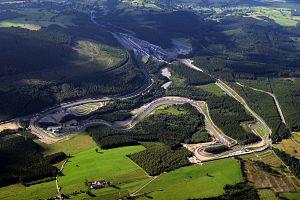
Le Grand Prix de Belgique 1954, disputé sur le circuit de Spa-Francorchamps le 20 juin 1954, est la trente-cinquième épreuve du championnat du monde de Formule 1 courue depuis 1950 et la troisième manche du championnat 1954.
Francorchamps est une section de la ville belge de Stavelot située en Région wallonne dans la province de Liège.
Le circuit de Spa-Francorchamps est un circuit automobile situé à proximité de Francorchamps dans la province de Liège, en Belgique. Il accueille chaque année le Grand Prix de Belgique de Formule 1 et la course d'endurance des 24 Heures de Spa, ainsi que d'autres courses nationales et internationales.
Le John Fitzpatrick Racing est une équipe de sport automobile anglaise fondée par le pilote John Fitzpatrick en 1981. Elle a participé, en tant qu'équipe privée Porsche, aux courses de voitures de sport et concouru dans de nombreux championnats internationaux. le JFR a finalement cessé toute activité à la fin de la saison 1986 en raison de l'augmentation du coût pour participer au championnat du monde des voitures de sport.
Le Grand Prix de Belgique 1951, disputé sur le circuit de Spa-Francorchamps le 17 juin 1951, est la dixième épreuve du championnat du monde de Formule 1 courue depuis 1950 et la troisième manche du championnat 1951.
Le Grand Prix de Belgique 1958, disputé sur le circuit de Spa-Francorchamps le 15 juin 1958, est la soixante-neuvième épreuve du championnat du monde de Formule 1 courue depuis 1950 et la cinquième manche du championnat 1958. Il est également dénommé Grand Prix d'Europe 1958.
Le Grand Prix de Belgique 1955, disputé sur le circuit de Spa-Francorchamps le 5 juin 1955, est la quarante-cinquième épreuve du championnat du monde de Formule 1 courue depuis 1950 et la quatrième manche du championnat 1955.
Le Grand Prix de Belgique 1956, disputé sur le circuit de Spa-Francorchamps le 3 juin 1956, est la cinquante-deuxième épreuve du championnat du monde de Formule 1 courue depuis 1950 et la quatrième manche du championnat 1956.
La Team Davey était une écurie de sport automobile anglaise fondée par le pilote Tim Lee-Davey ayant participé a des manches du Championnat du Japon de sport-prototypes ainsi qu'au Championnat du monde des voitures de sport et aux 24 Heures du Mans.
Le Grand Prix de Belgique 1961, disputé sur le circuit de Spa-Francorchamps le 18 juin 1961, est la quatre-vingt-dix-septième épreuve du championnat du monde de Formule 1 courue depuis 1950 et la troisième manche du championnat 1961.
Theux est une commune francophone de Belgique, en Région wallonne, dans la province de Liège, ainsi qu’une localité où siège son administration.
Le Grand Prix de Belgique 1960, disputé sur le circuit de Spa-Francorchamps le 19 juin 1960, est la quatre-vingt-neuvième épreuve du championnat du monde de Formule 1 courue depuis 1950 et la cinquième manche du championnat 1960.